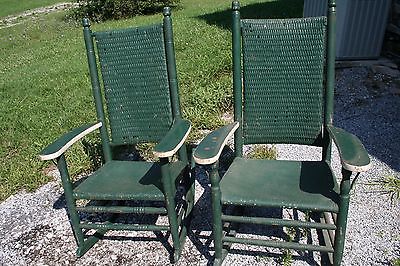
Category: chair